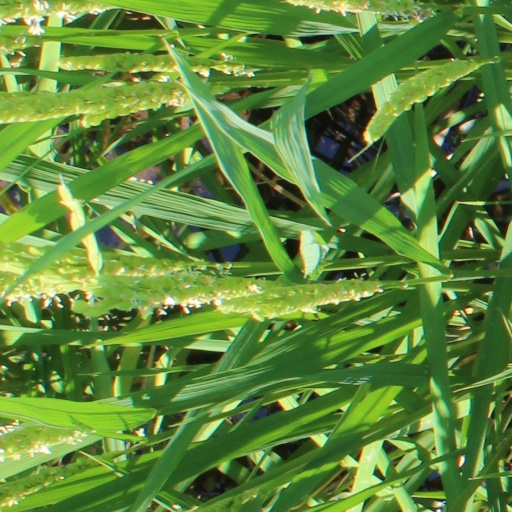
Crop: rice